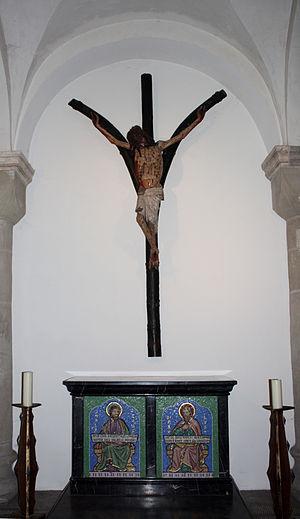
La cathédrale Saint-Jean-Baptiste de Perpignan est une cathédrale catholique des XIVᵉ siècle de style gothique située dans la ville de Perpignan en France. Collégiale à l'époque de sa construction, elle remplace l'édifice roman, dit Saint-Jean-le-Vieux, qui subsiste néanmoins de nos jours, sur son flanc nord. Elle devient cathédrale en 1602, lors du transfert du siège épiscopal du diocèse de Perpignan-Elne depuis Elne.